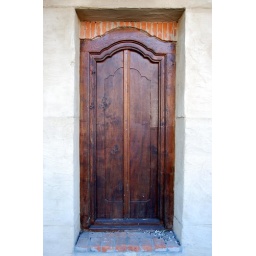
This brown wooden door in a large garden wall photographed in urban Milton, Brisbane